Arthur Ashe Stadium

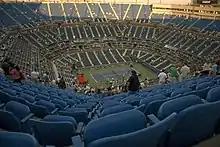
Seen in 2005

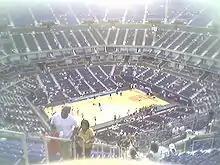
In July 2008, Arthur Ashe Stadium hosted its first professional basketball game played outdoors

Arthur Ashe Stadium occupies the site of the United States Pavilion, which was built for the 1964 New York World's Fair and demolished in 1977. The facility, which opened in 1997, replaced Louis Armstrong Stadium as the primary venue for the tournament. It cost $254 million to construct, and it originally had 22,547 seats, 90 luxury suites, five restaurants, and a two-level players' lounge, making it by far the largest tennis-only venue in the world. Like the other in the facility, it has a DecoTurf cushioned acrylic surface.